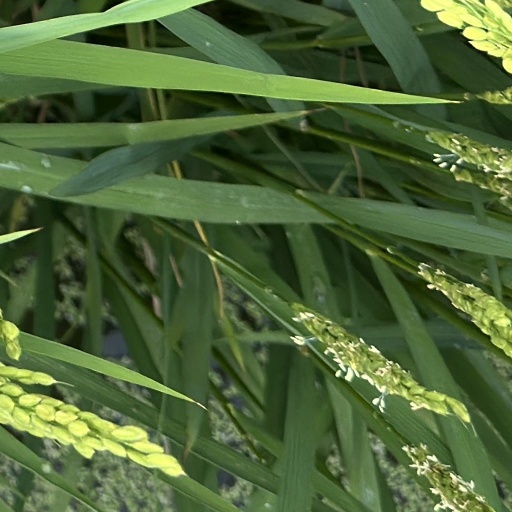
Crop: rice